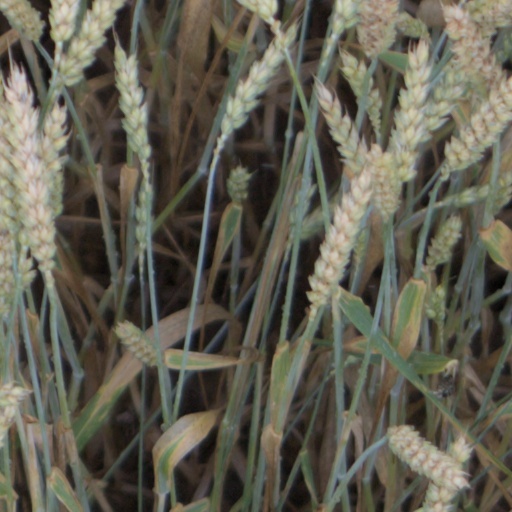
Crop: wheat